Alfred Lindon

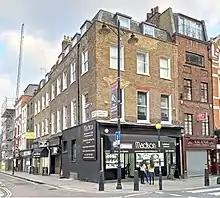
25 Hatton Garden in 2021

Lindenbaum worked in the jewellery business, becoming an expert in pearls. He was in partnership with Adolf Weil and Lewis Lindenbaum as a diamond merchant at 25 Hatton Garden, London, and 48 rue La Fayette, Paris, where they traded as Lindenbaum and Weil. The firm had been trading since at least the early 1890s. In 1901 it was the buyer of a six-row Napoleonic necklace of pearls for £20,000 at Christie's in London. That partnership was dissolved at the end of 1911. Thereafter, Weil and the Lindenbaums bid separately for expensive pearls in London auctions. In 1916, a Lindenbaum was the under bidder on a pearl necklace at Christie's that sold for £24,000.